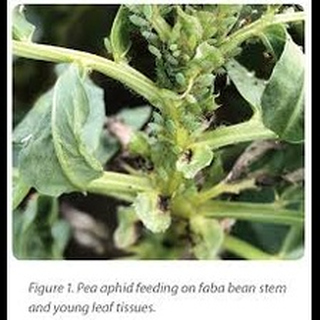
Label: wheat_aphid